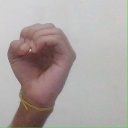
अक्षर: ऊ